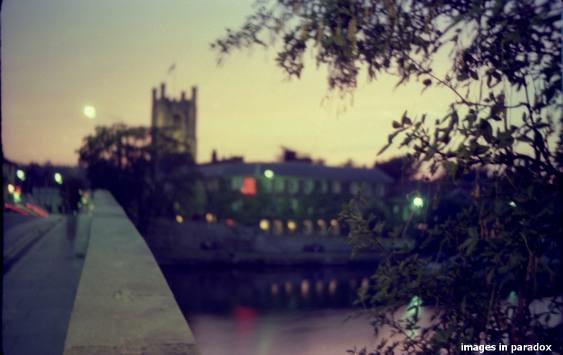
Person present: No